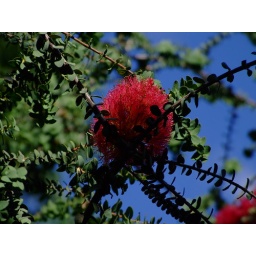
Flowers against a blue sky